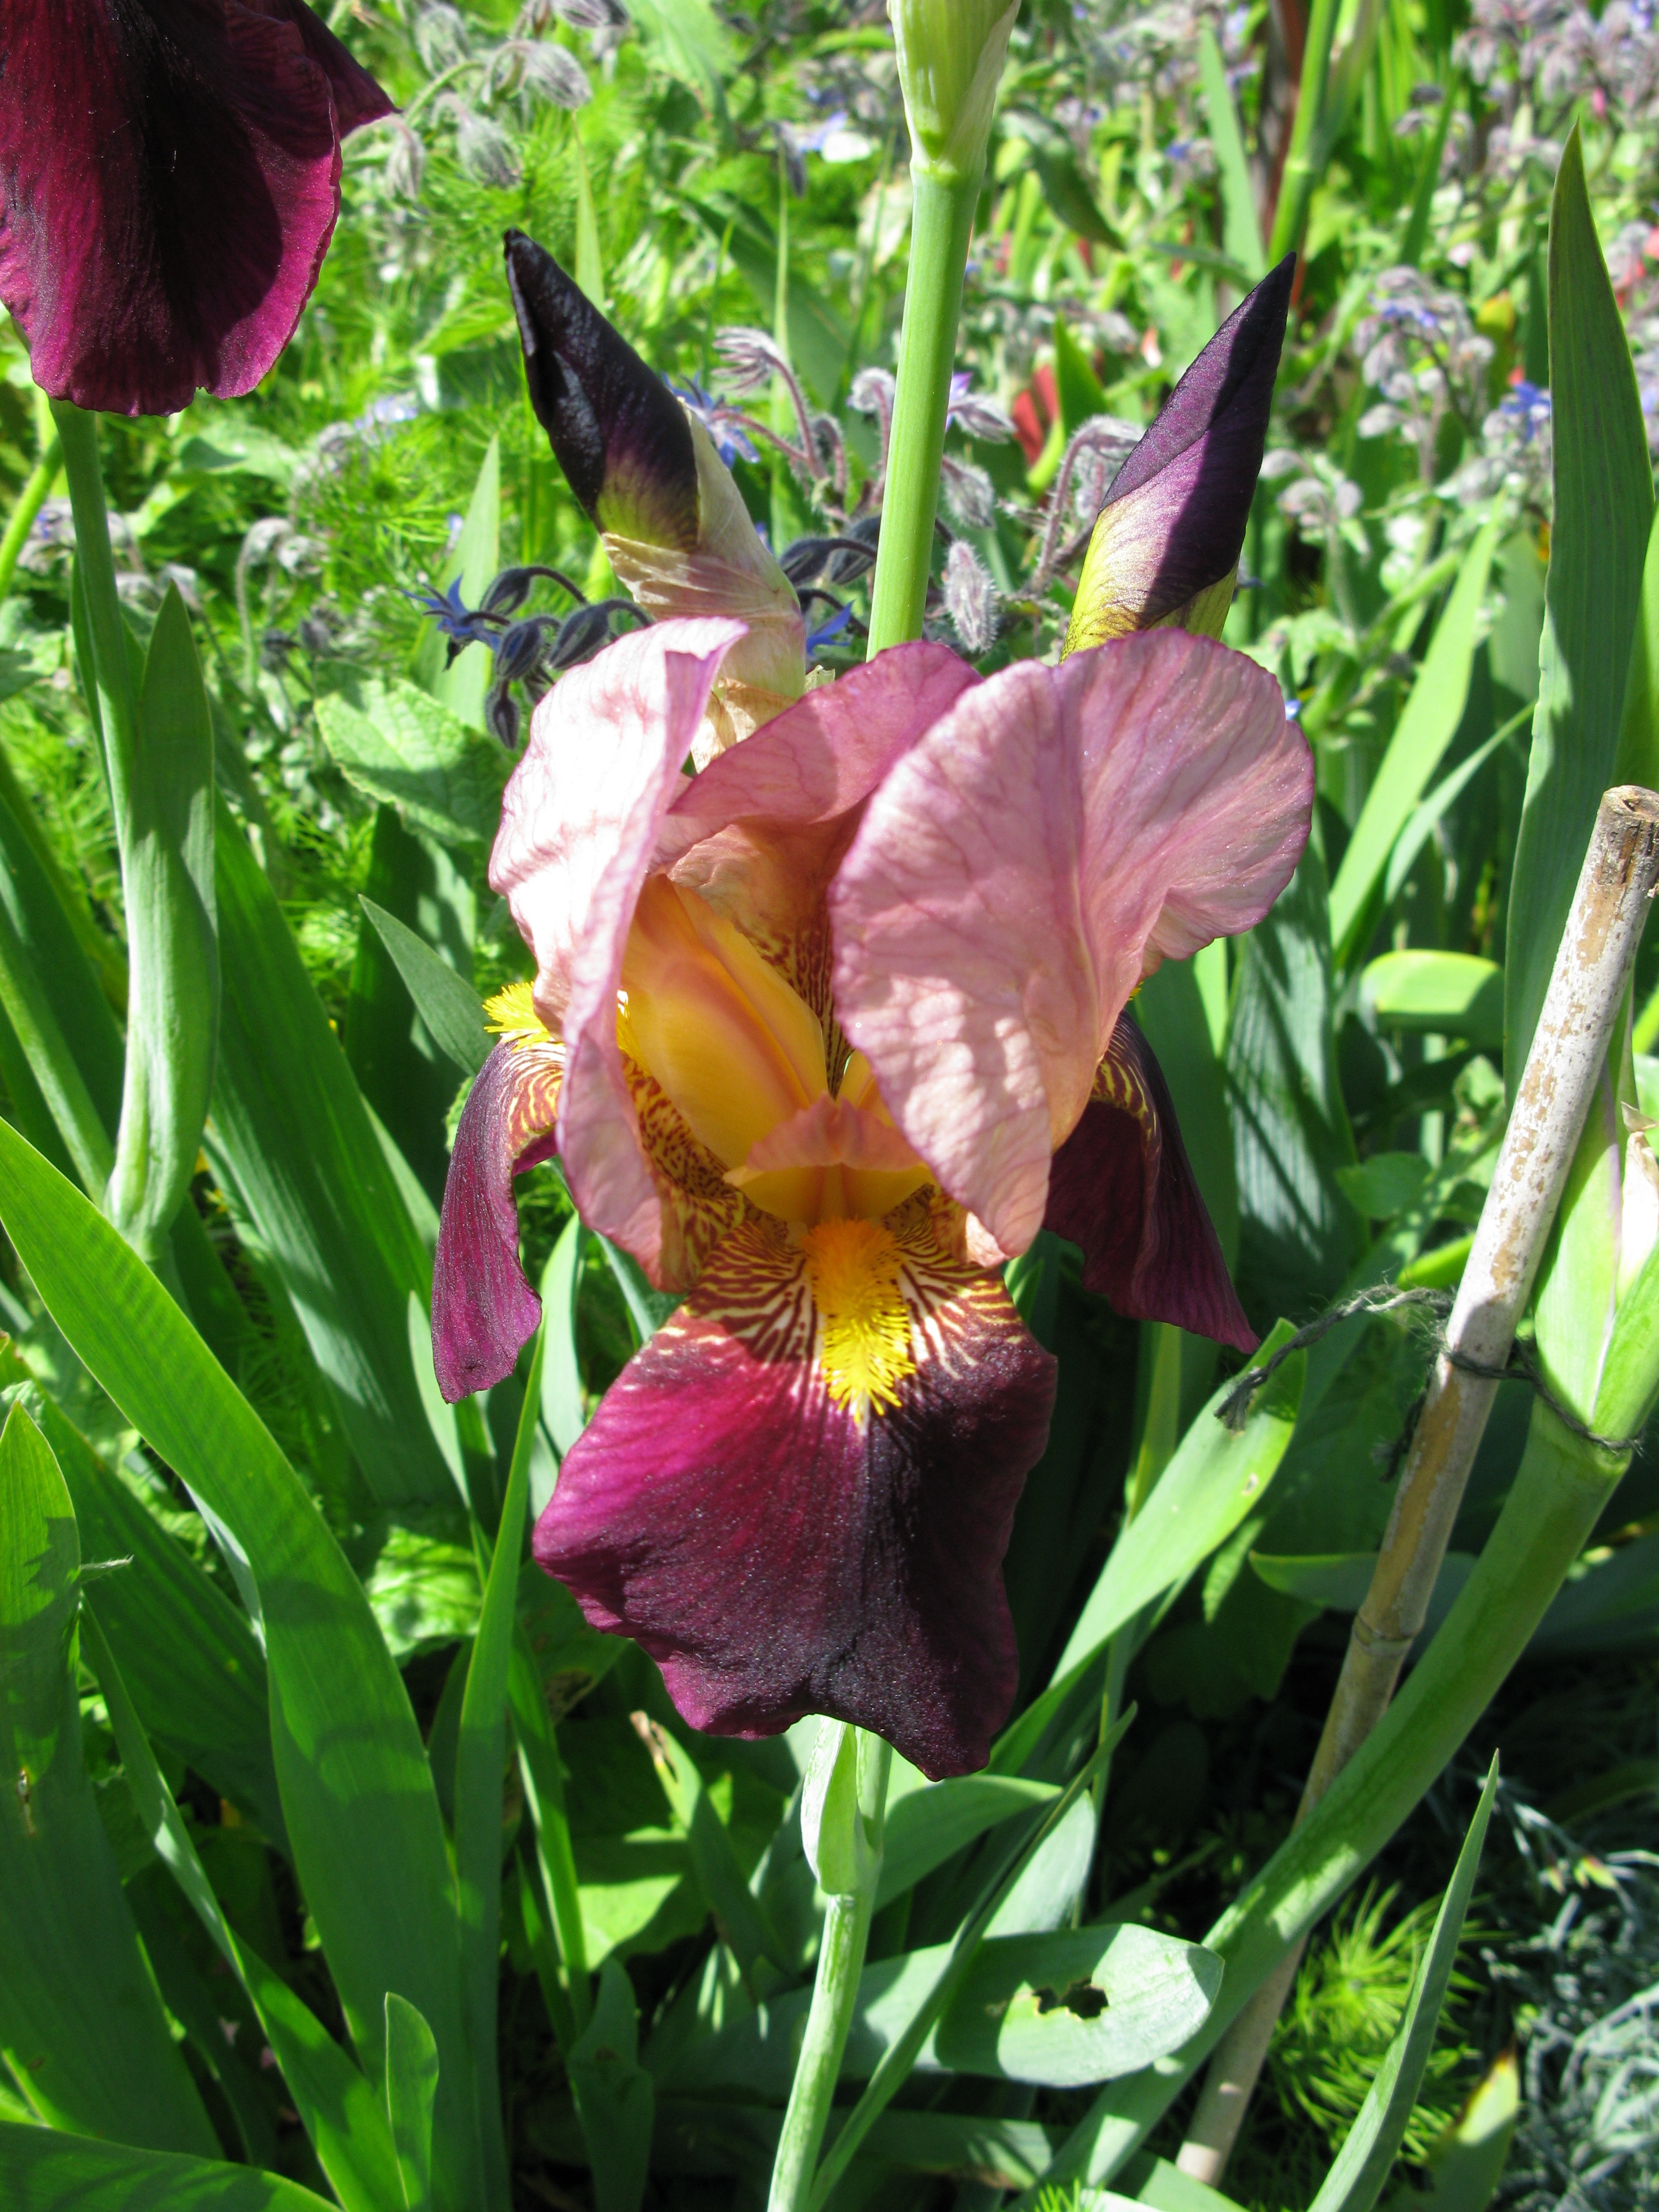
nature, blossom, plant, flower, purple, bloom, spring, botany, garden, flora, outdoors, gardening, petals, iris, springtime, vibrant, cypripedium, bearded, flowering plant, land plant, iris family